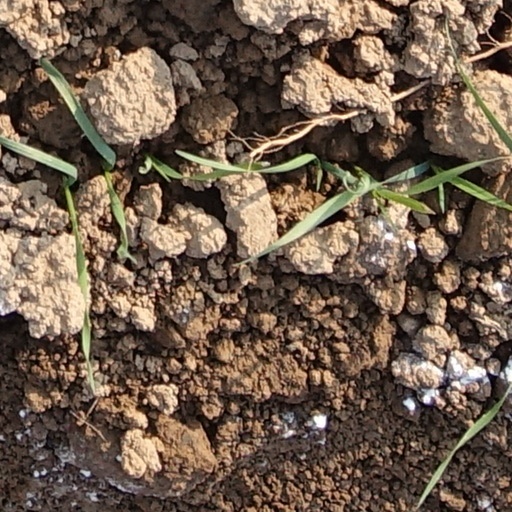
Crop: wheat